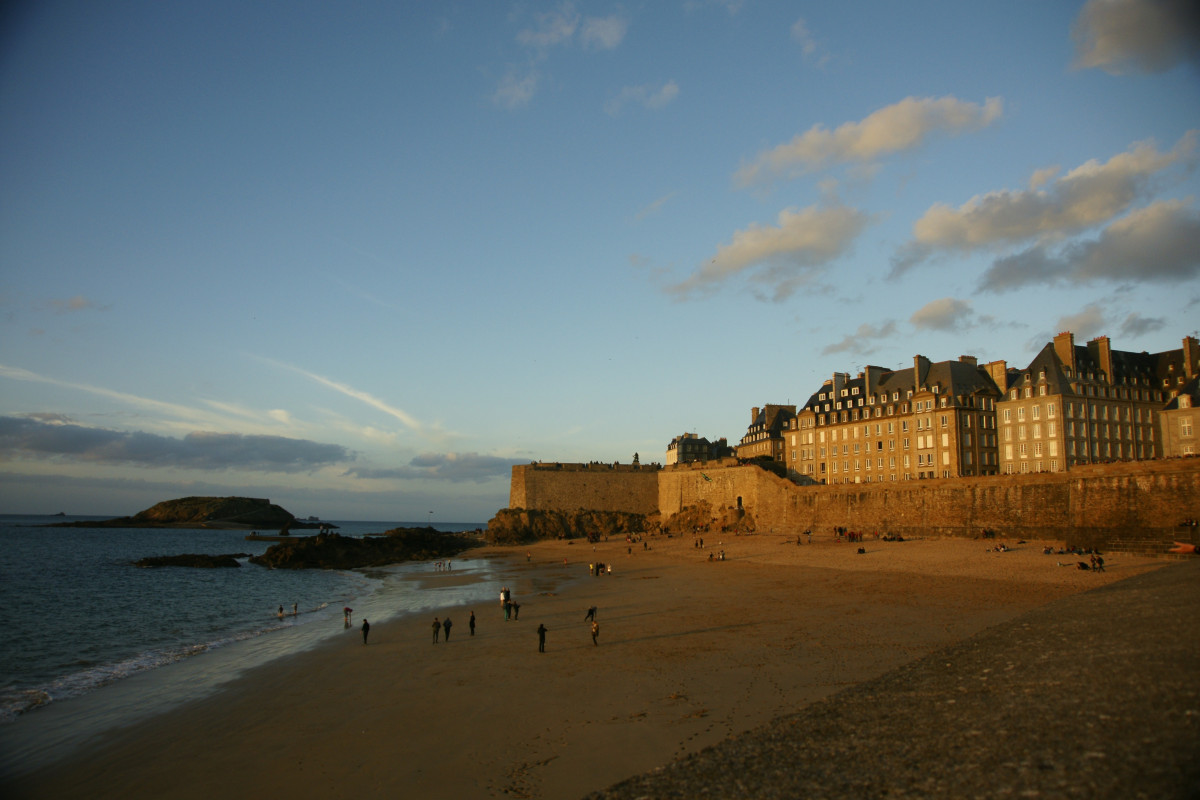
Tags: sea, coast, sand, ocean, horizon, cloud, sky, sunset, sunlight, morning, shore, dawn, vacation, dusk, evening, bay, terrain, body of water